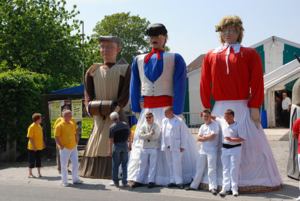
ducasse de ligne 2007, de gauche à droite: le Brasseur, géant de Ligne, Zante et Rinette, géants de Maffle
Ligne est une section de la ville belge d’Ath située en Région wallonne dans la province de Hainaut. Ce gros bourg se trouve au bord de la Dendre occidentale, à cinq kilomètres à l’ouest